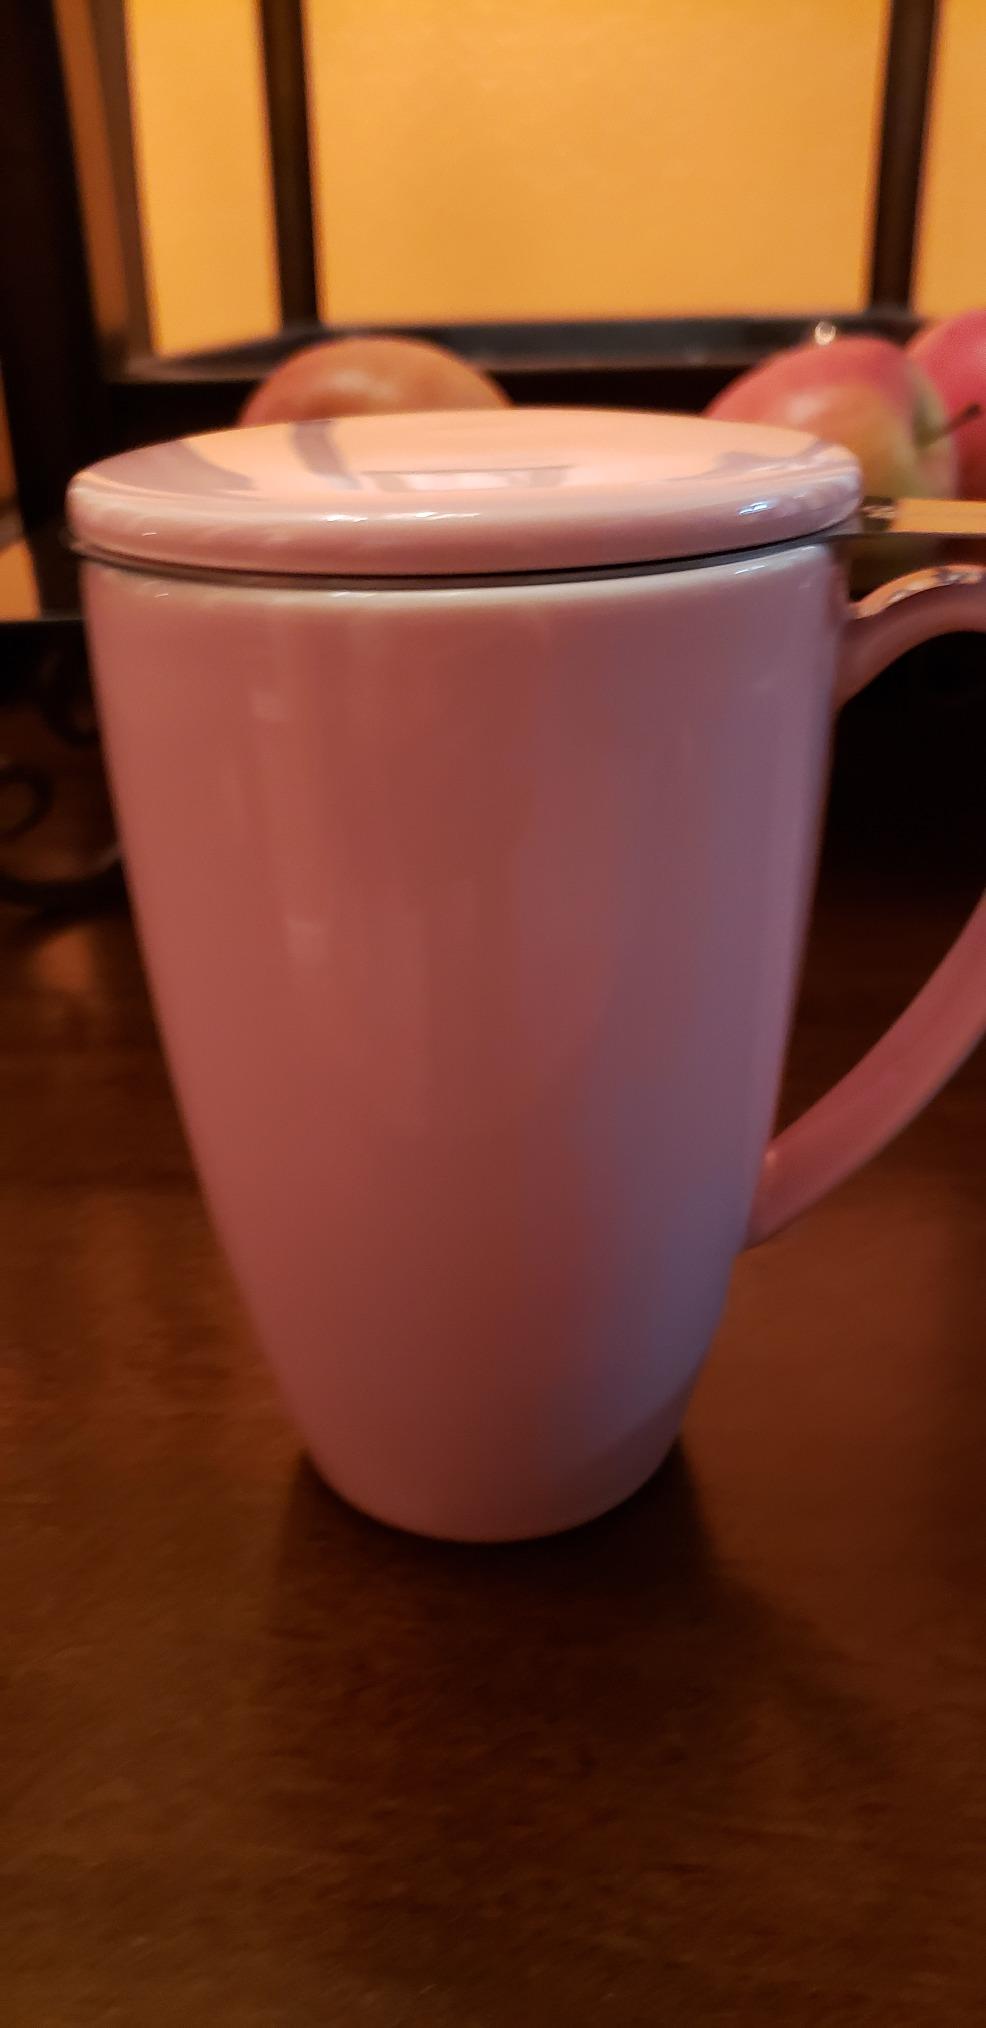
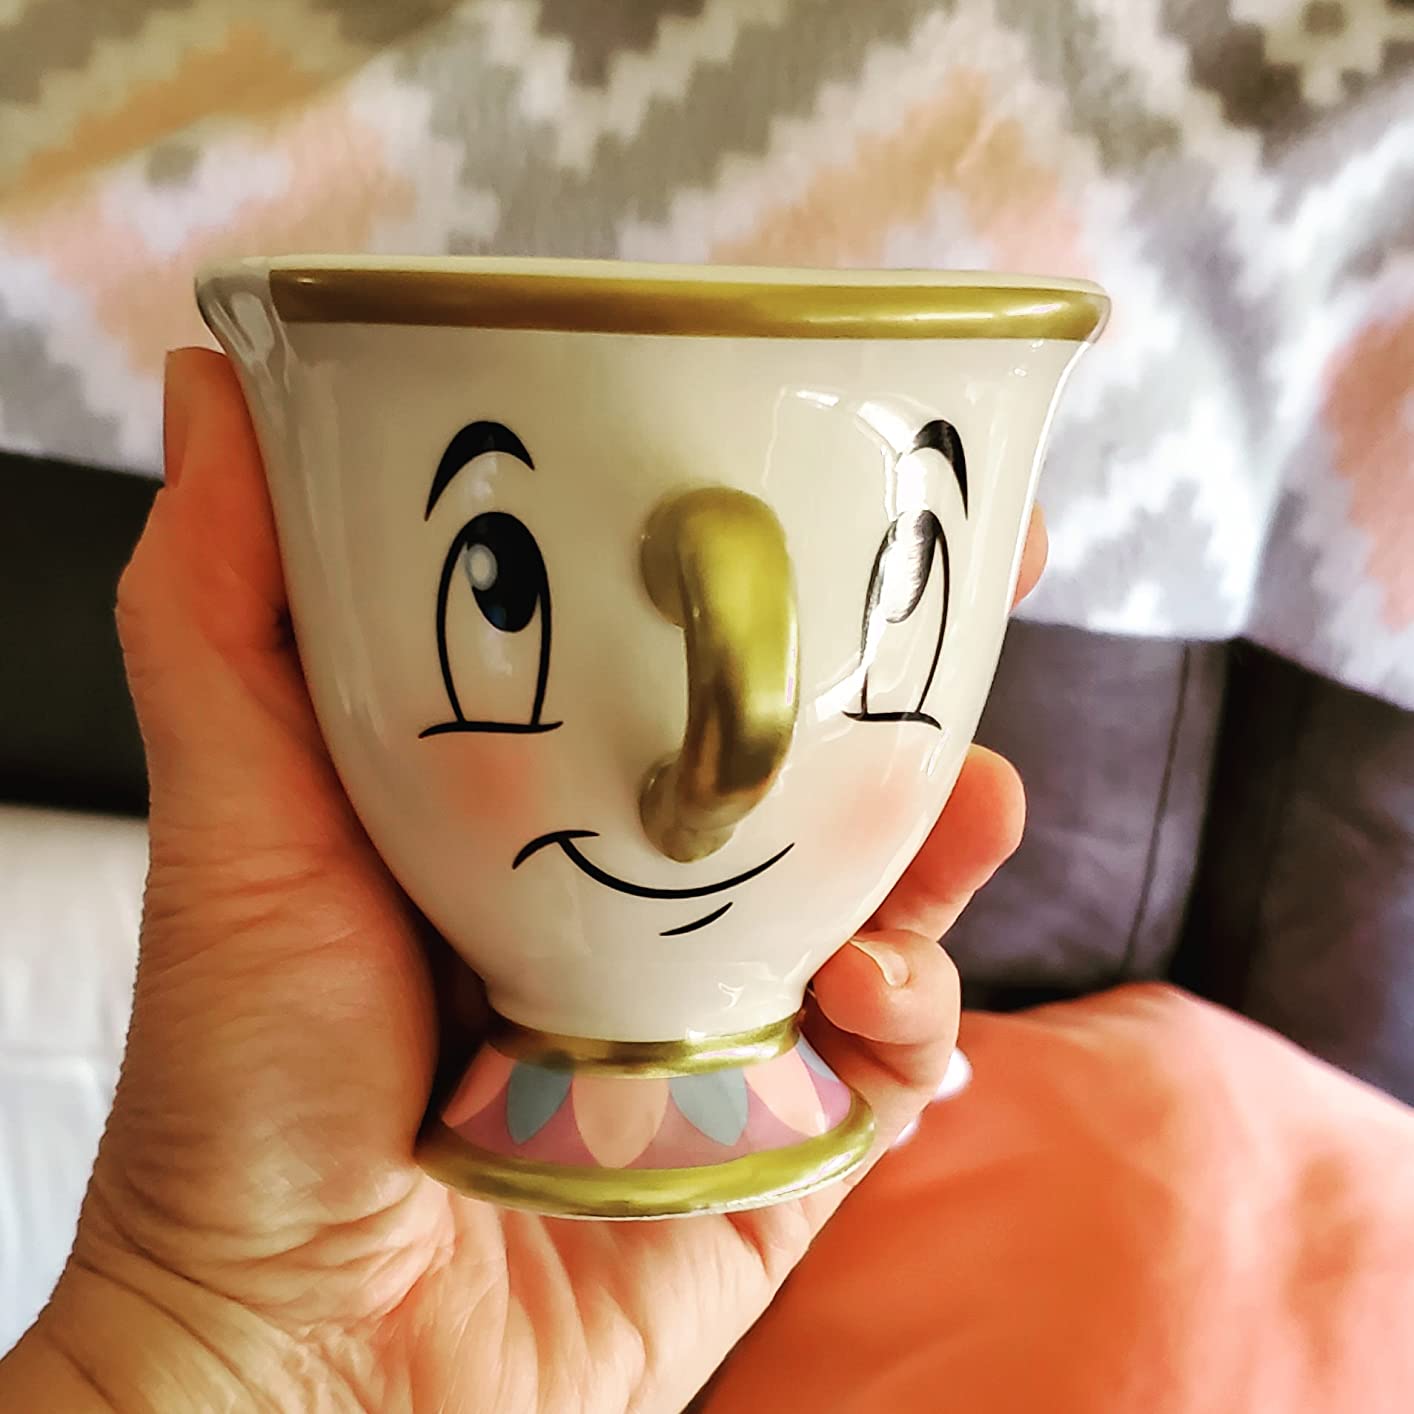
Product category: items_mug
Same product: no